History of Islam

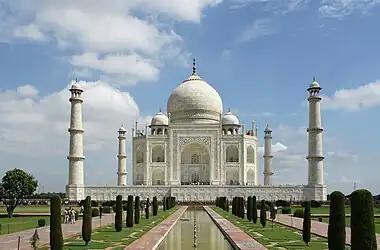
Taj Mahal is a mausoleum built by Mughal Emperor Shah Jahan to house the tomb of his favourite wife, Mumtaz Mahal.

According to Ottoman historiography, the legitimation of a ruler is attributed to Sheikh Edebali who interpreted a dream of Osman Gazi as God's legitimation of his reign. Since Murad I's conquest of Edirne in 1362, the caliphate was claimed by the Turkish sultans of the empire. During the period of Ottoman growth, claims on caliphal authority were recognized in 1517 as Selim I became the "Custodian of the Two Holy Mosques" in Mecca and Medina through the conquering and unification of Muslim lands, strengthening their claim to the caliphate in the Muslim world.